Charcoal burner

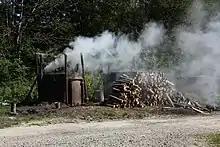
Charcoal burning in modern iron retorts, Otryt, Poland

Even in ancient times, charcoal was manufactured in kilns. Logs were arranged in a conical heap (a charcoal kiln or pile) around posts, a fire shaft was made using brushwood and wood chips and covered with an airtight layer of grass, moss and earth. The pile was ignited inside the firing shaft and, at a temperature of between 300 and 350 °C, the carbonization process began. The process took six to eight days - in large kilns several weeks - during which time the charcoal burner had to control the draught (by piercing small holes and resealing them), being careful neither to allow the pile to go out nor let it go up in flames. By observing the smoke exiting the kiln, the charcoal burner could assess the state of the carbonization process. If the smoke was thick and gray, the wood was still raw; thin, blue smoke indicated good carbonization.